Danish Code

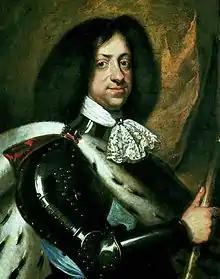
Christian V of Denmark

Immediately after gaining absolute power King Frederick III appointed a commission to scrutinize the laws of the kingdom, to identify laws that were in conflict with the absolute power of the king and to work out a new procedure for the administration of justice. The "Danish Code" is seen as being born of necessity, as justice was at the time administered on the basis of a large number of somewhat contradictory laws.